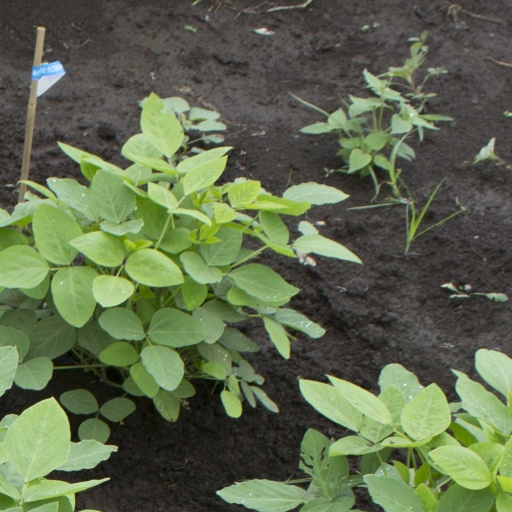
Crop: soybean